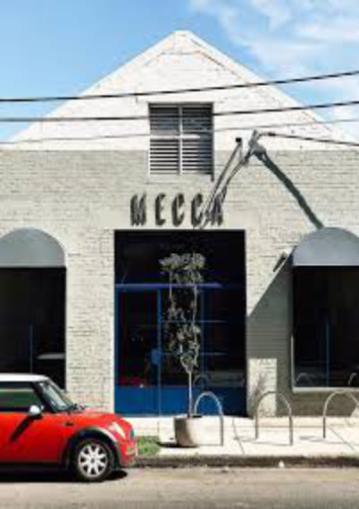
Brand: mecca espresso
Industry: Others